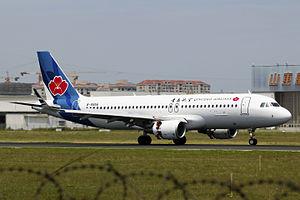
Qingdao Airlines est une compagnie aérienne chinoise basée à Qingdao.